Indoor skiing

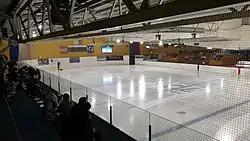
Some ski halls form parts of larger wintersports centres - above is the ice hockey rink at MtTheBarton (now Ice Arena), Adelaide

The fourth and current stage of indoor snow centre development came when centres which used ‘real snow’, made by snow-making machines, with no chemical additives, began to appear. These are now the norm for most of the 140 centres that have been built since the first, which was The Snowdome at Tamworth in the UK which opened in May 1994.